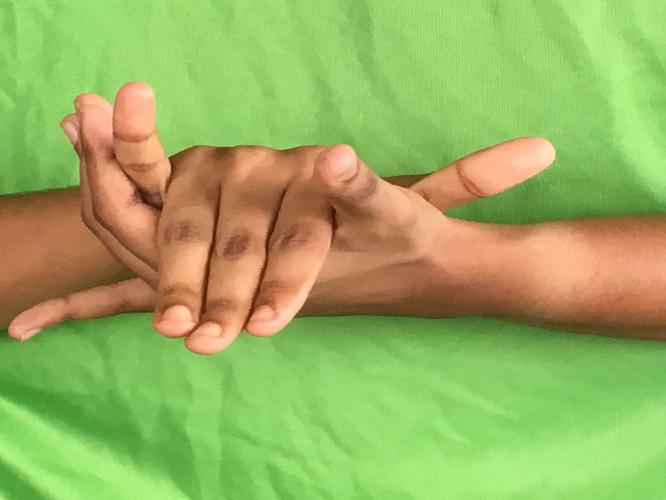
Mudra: Kurma
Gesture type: double_hand